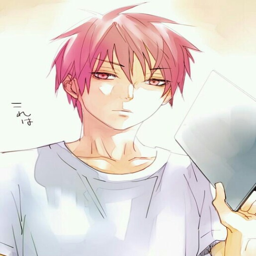
he reminds me of an anime character i created